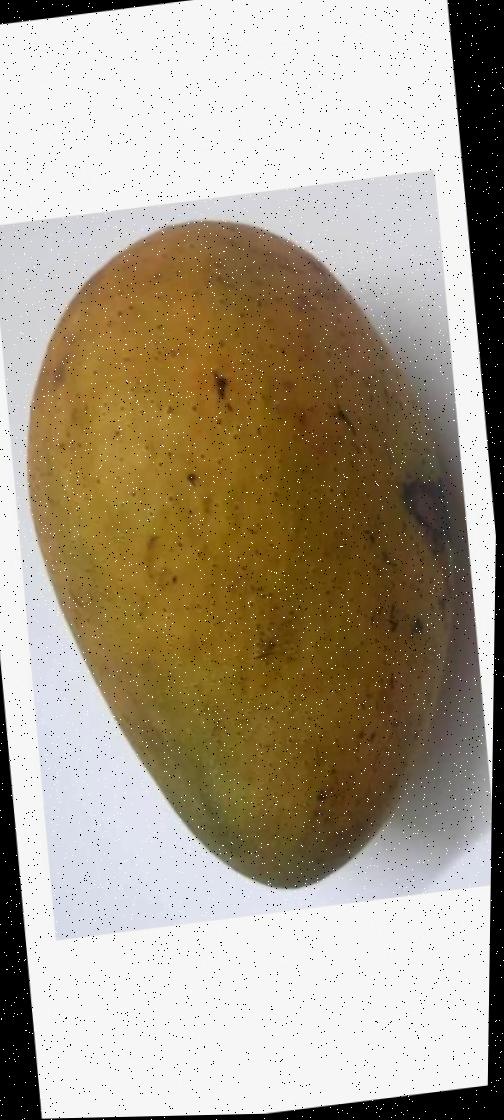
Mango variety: Ashshina Classic